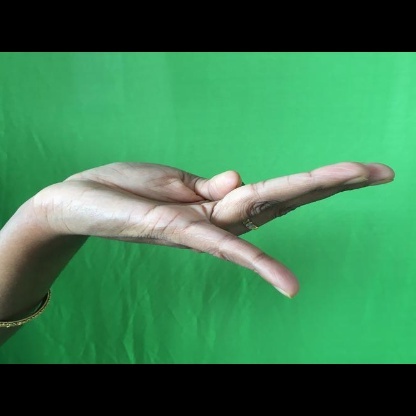
Mudra: Chaturam